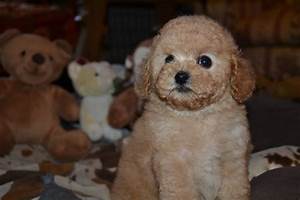
Label: cane